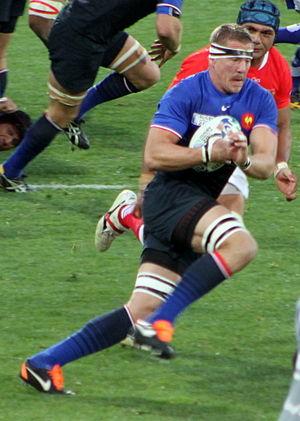
Imanol Harinordoquy, né le 20 février 1980 à Bayonne, est un joueur de rugby à XV international français. Il joue au poste de troisième ligne centre ou de troisième ligne aile au sein de l'effectif de la Section paloise de 1999 à 2004, puis du Biarritz olympique de 2004 à 2014, dont il devient une figure emblématique, avant de rejoindre le Stade toulousain jusqu'en 2016, à la suite de la descente du club basque.